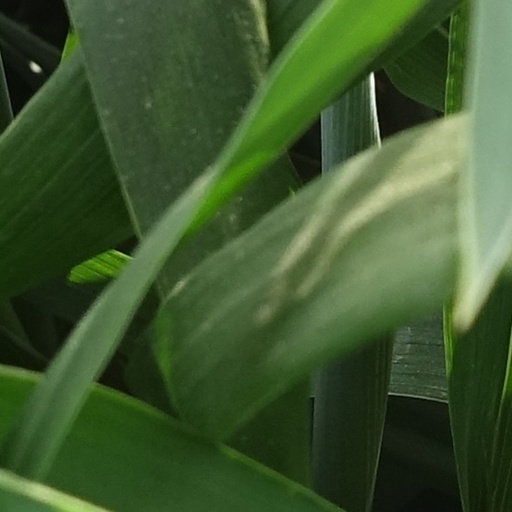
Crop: wheat